Thames Chase

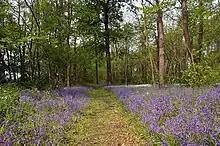
A path through White Post Wood, part of Belhus Country Park and Thames Chase

The Thames Chase Community Forest is a community forest of 9842 hectares (24,320 acres/38 square miles) located in 47 sites in London and Essex, England. Established in 1990, the community forest is administered by the Thames Chase Trust, with a stated aim "to renew and regenerate the landscape at the edge of East London and South Essex by creating a varied wooded landscape for local people to influence, create, use, enjoy and cherish".